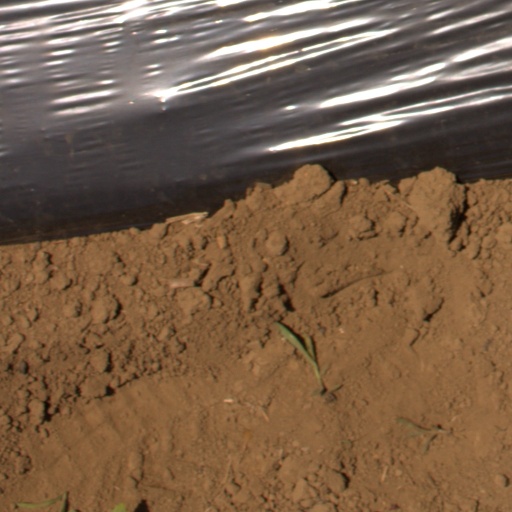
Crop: Jerusalem artichoke